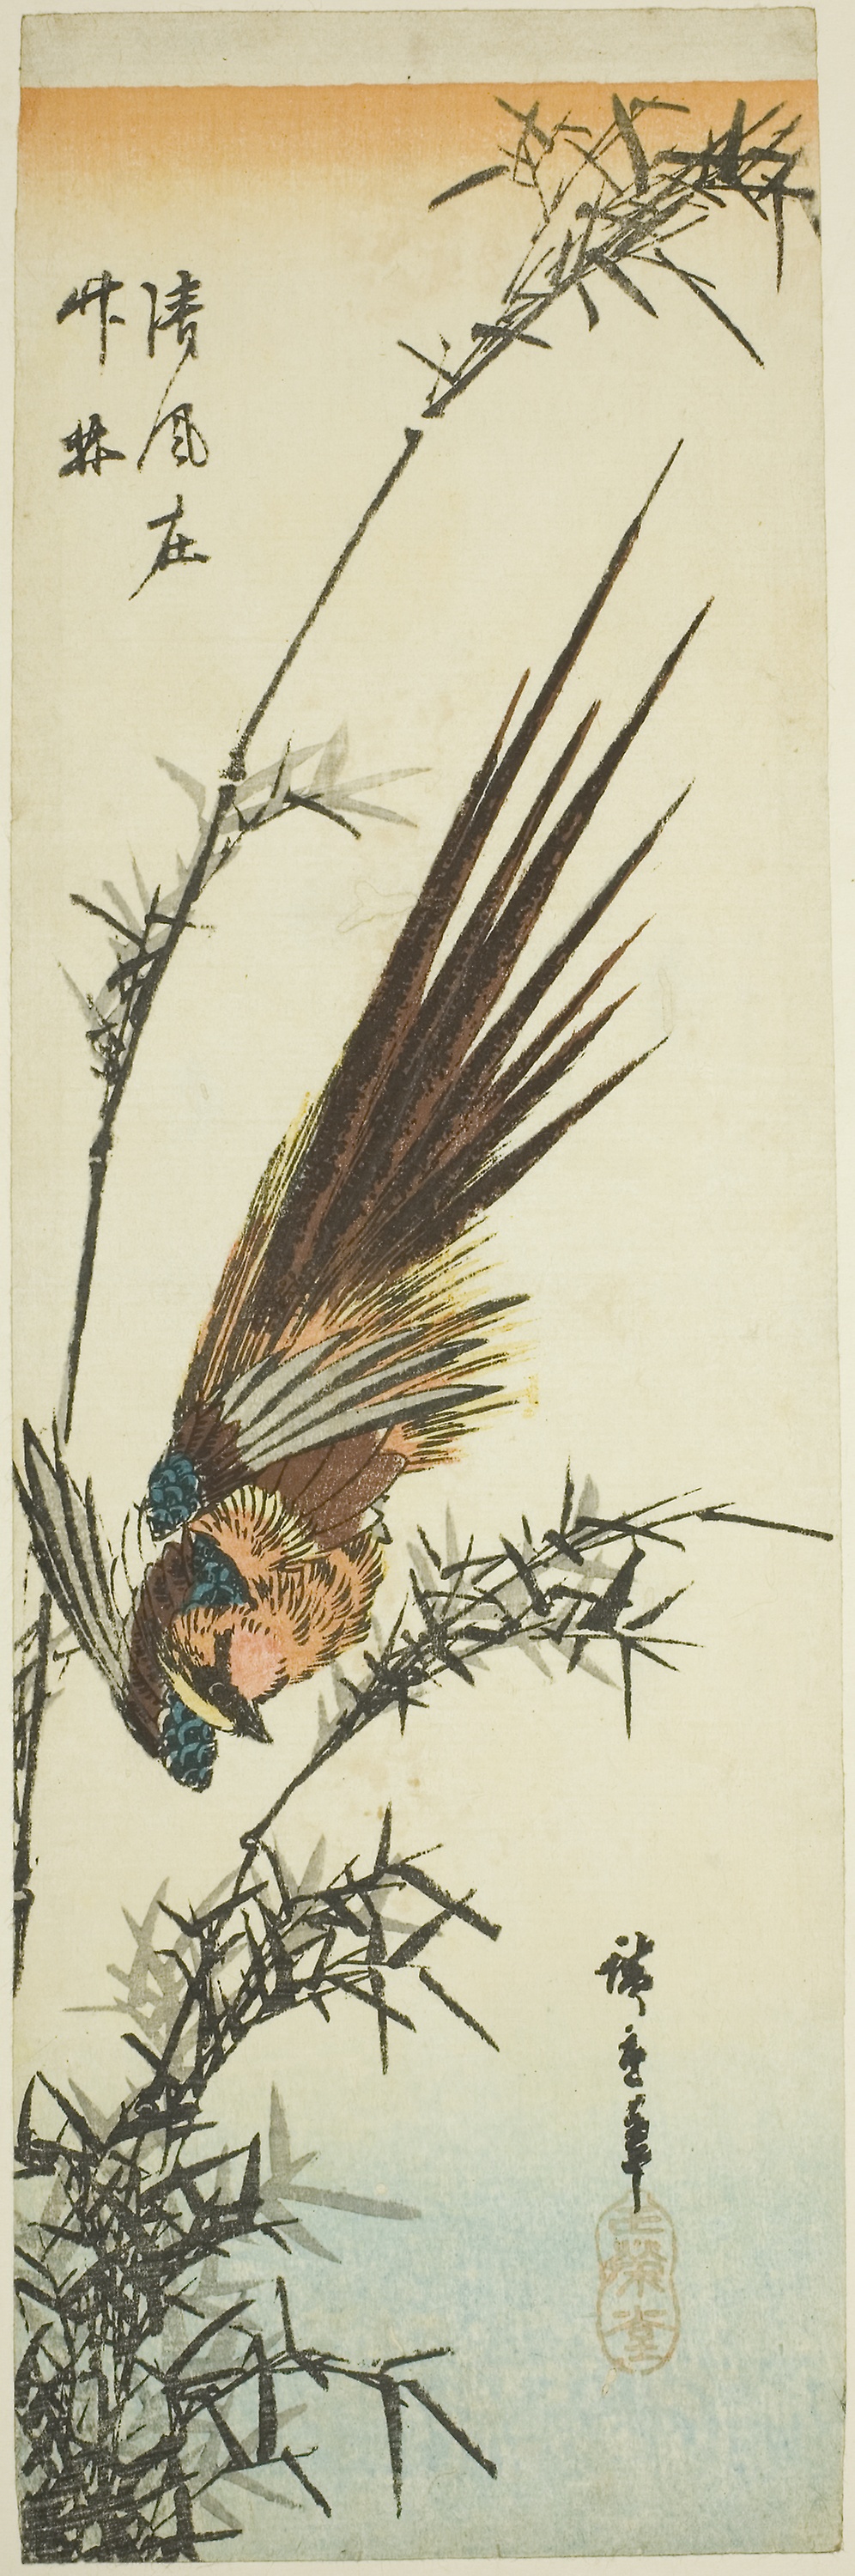
bird, feather, tail, wing, plant, drawing, pheasant, twig, illustration